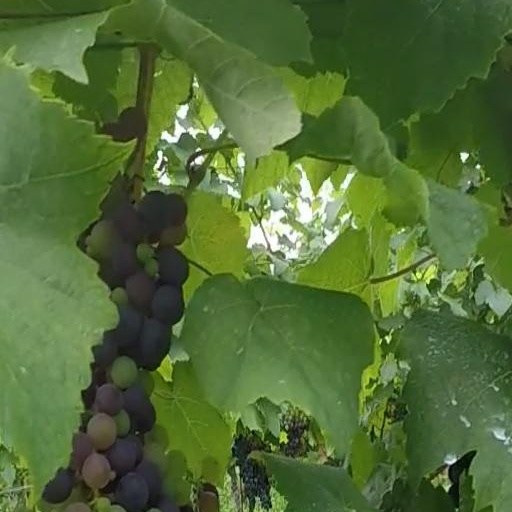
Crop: grape